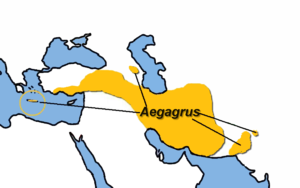
Carte de l'habitat de Capra aegagrus
Cette liste commentée recense la mammalofaune à Chypre. Elle répertorie les espèces de mammifères chypriotes actuels et celles qui ont été récemment classifiées comme éteintes. Cette liste comporte 57 espèces réparties en onze ordres et 24 familles, dont deux sont « en danger critique d'extinction », une est « en danger », cinq sont « vulnérables », trois sont « quasi menacées » et deux ont des « données insuffisantes » pour être classées.
Cette liste commentée recense la mammalofaune en France métropolitaine. Elle répertorie les espèces de mammifères français actuels et celles qui ont été récemment classifiées comme éteintes. Comme ici n'est référencé que la France métropolitaine, cette liste ne comptabilise pas les animaux présents dans les territoires de la France d'outre-mer, qui sont des régions disséminées un peu partout dans le monde.
Cette liste commentée recense la mammalofaune aux îles Éparses de l'océan Indien. Elle répertorie les espèces de mammifères actuels de ce district des TAAF et celles qui ont été récemment classifiées comme éteintes. Cette liste comporte 27 espèces réparties en six ordres et dix familles, dont deux sont « vulnérables » et dix ont des « données insuffisantes » pour être classées. À l'échelle française, par la liste rouge de l'UICN France, ces mammifères n'ont pas forcément les mêmes statuts que précédemment : sept ont des « données insuffisantes » pour être classés et six sont « non applicables ».
La chèvre est une espèce qui regroupe diverses sous-espèces de chèvres sauvages et la chèvre domestique.
Cette liste commentée recense la mammalofaune à Saint-Barthélemy. Elle répertorie les espèces de mammifères saint-barths actuels et celles qui ont été récemment classifiées comme éteintes. Cette liste comporte 41 espèces réparties en sept ordres et 17 familles, dont une est « éteinte », quatre sont « vulnérables » et onze ont des « données insuffisantes » pour être classées.
La viande de chèvre provient de la chèvre domestique Capra aegagrus hircus ou sauvage Capra aegagrus aegagrus.